Circular economy

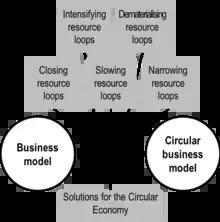
Circular business models

Circular business models can be defined as business models that are closing, narrowing, slowing, intensifying, and dematerializing loops, to minimize the resource inputs into and the waste and emission leakage out of the organizational system. This comprises recycling measures (closing), efficiency improvements (narrowing), use phase extensions (slowing), a more intense use phase (intensifying), and the substitution of products by service and software solutions (dematerializing). These strategies can be achieved through the purposeful design of material recovery processes and related circular supply chains. As illustrated in the Figure, these five approaches to resource loops can also be seen as generic strategies or archetypes of circular business model innovation. The development of circular products, circular business models, and, more generally, the circular economy is conditioned upon the affordances of the materials involved, that is the enablement and constraints afforded by these materials to someone engaging with them for circular purposes.